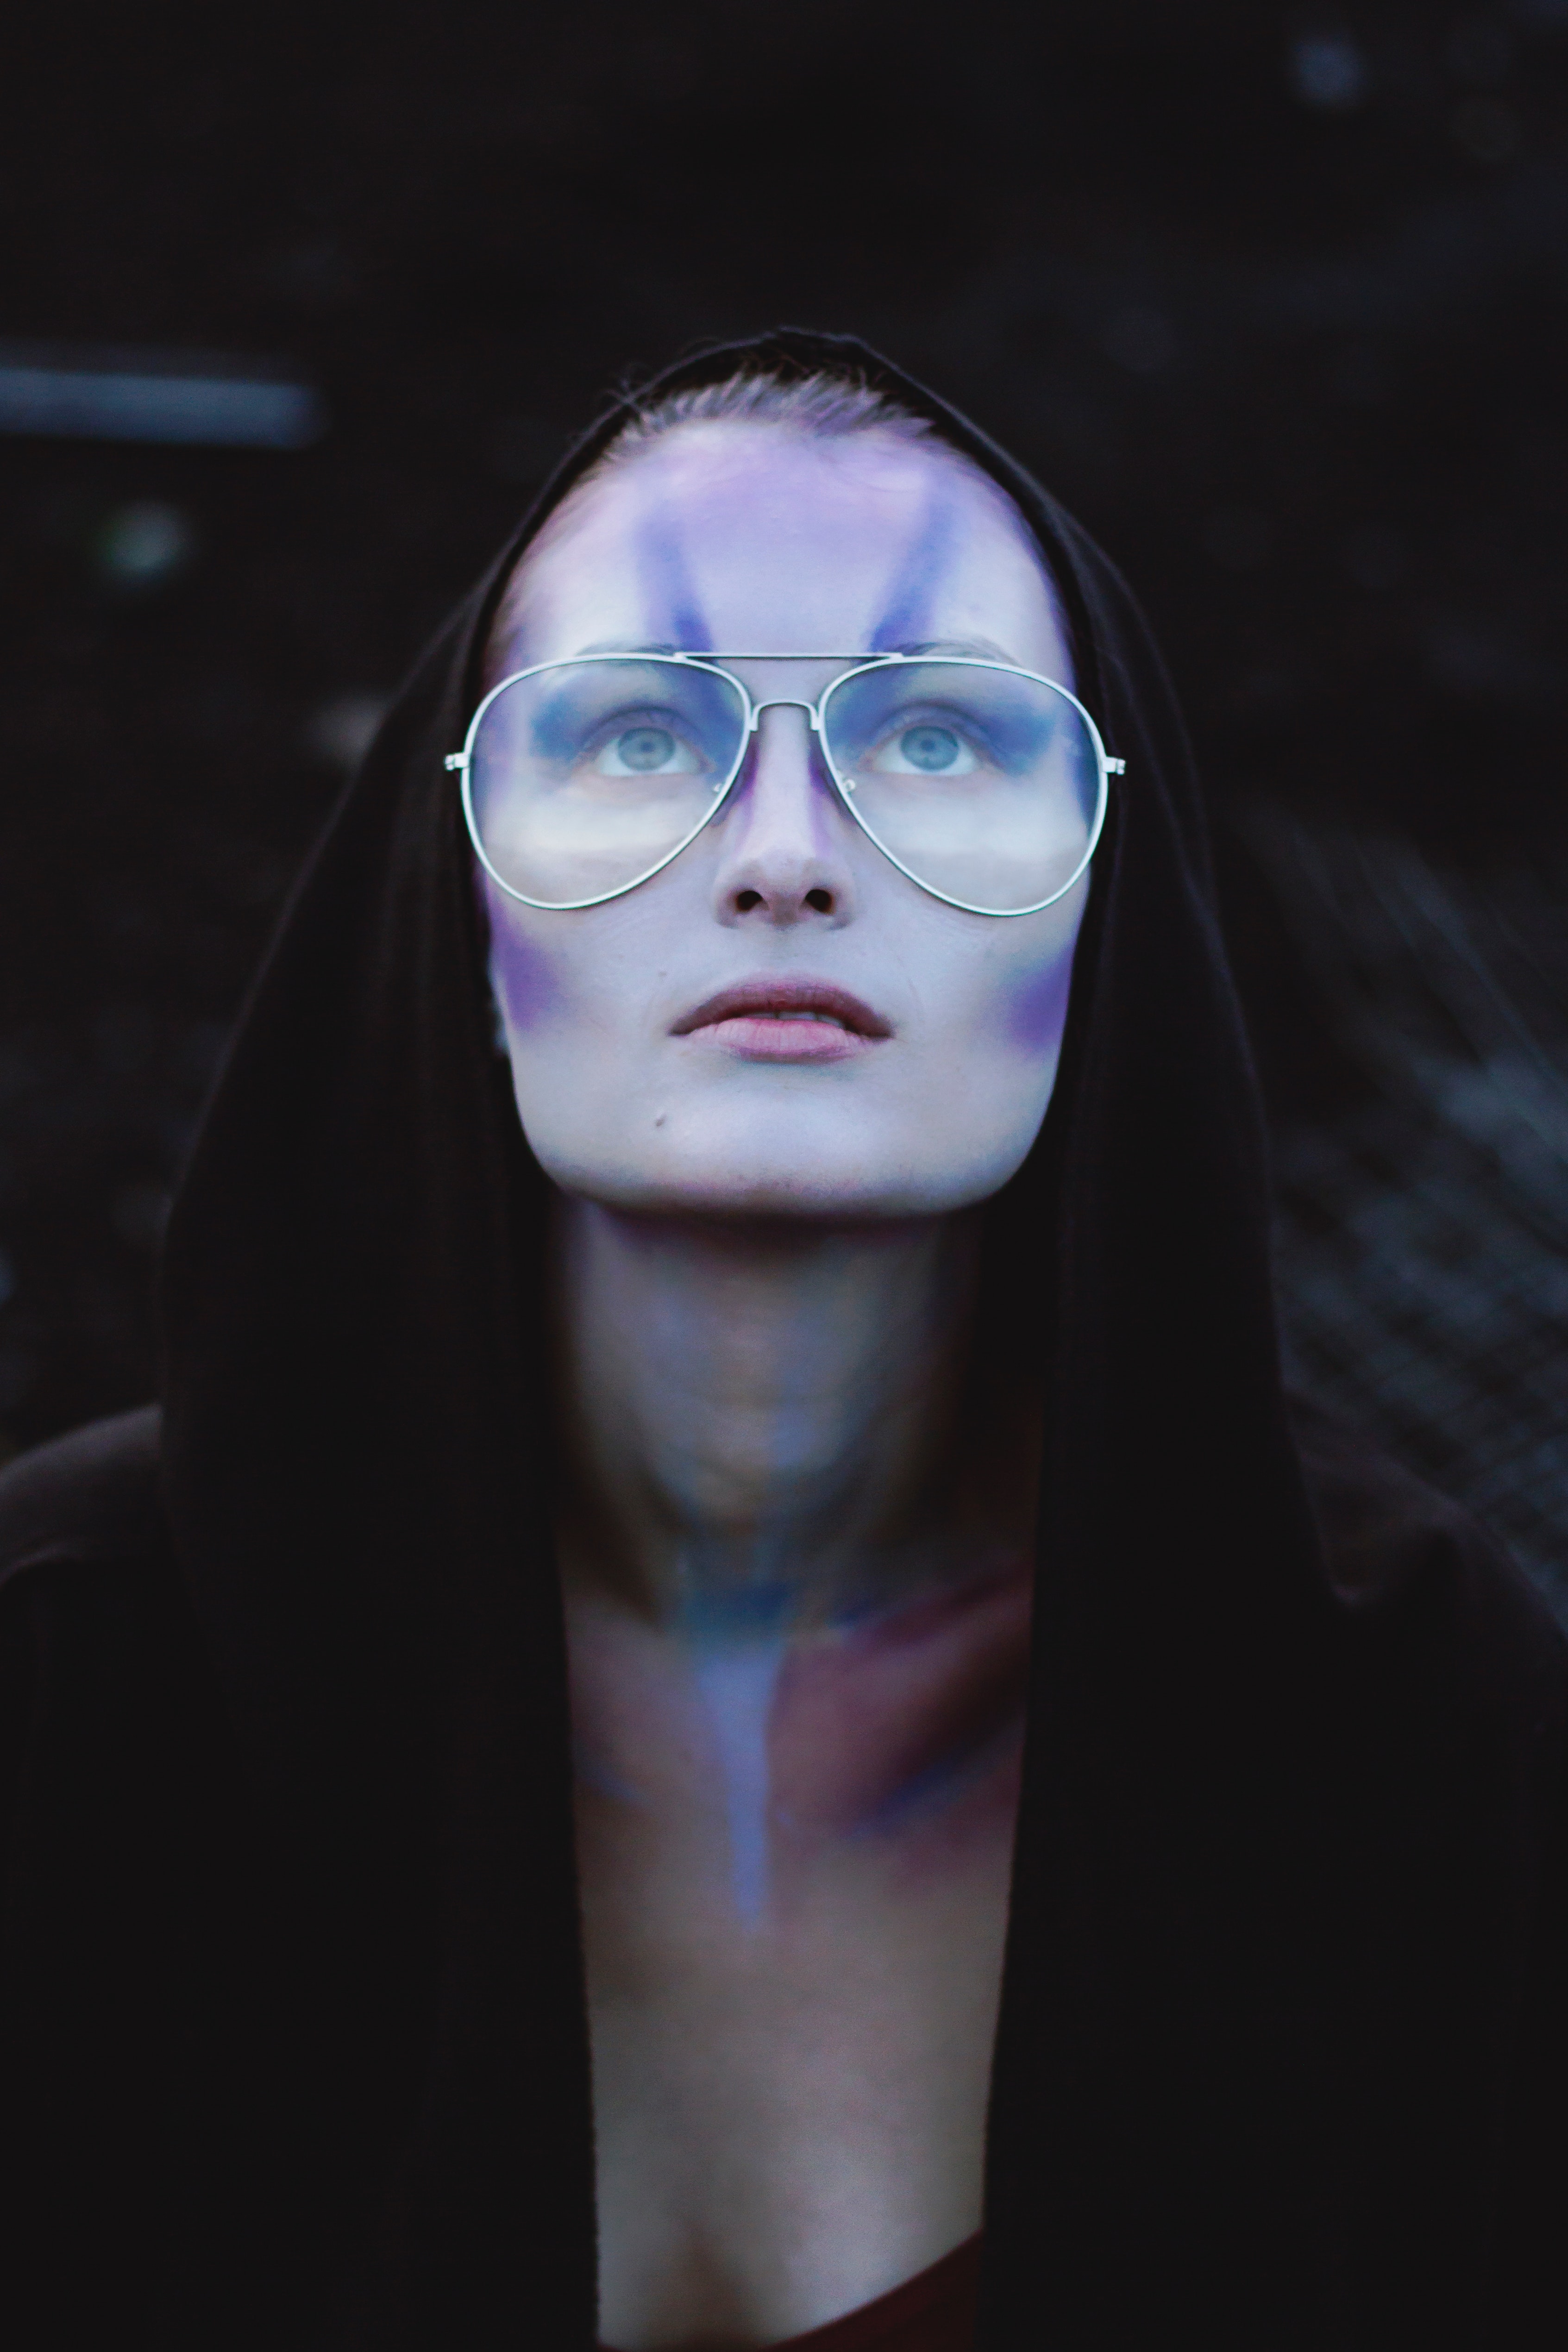
eyewear, face, glasses, head, lip, blue, beauty, eyebrow, cool, chin, eye, sunglasses, vision care, portrait, photography, darkness, portrait photography, electric blue, Tints and shades, mannequin, reflection